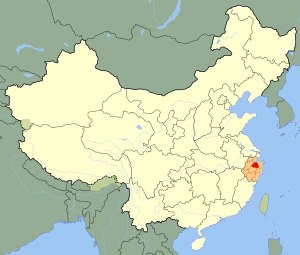
Shaoxing
Shaoxings beliggenhed i Kina
Shaoxing er en by på præfekturniveau på Ningshaosletten i provinsen Zhejiang ved Kinas kyst til det Østkinesiske Hav. Det har et areal på 8.256 km², og en befolkning på 4.360.000 mennesker med en tæthed på 528 indb./km².